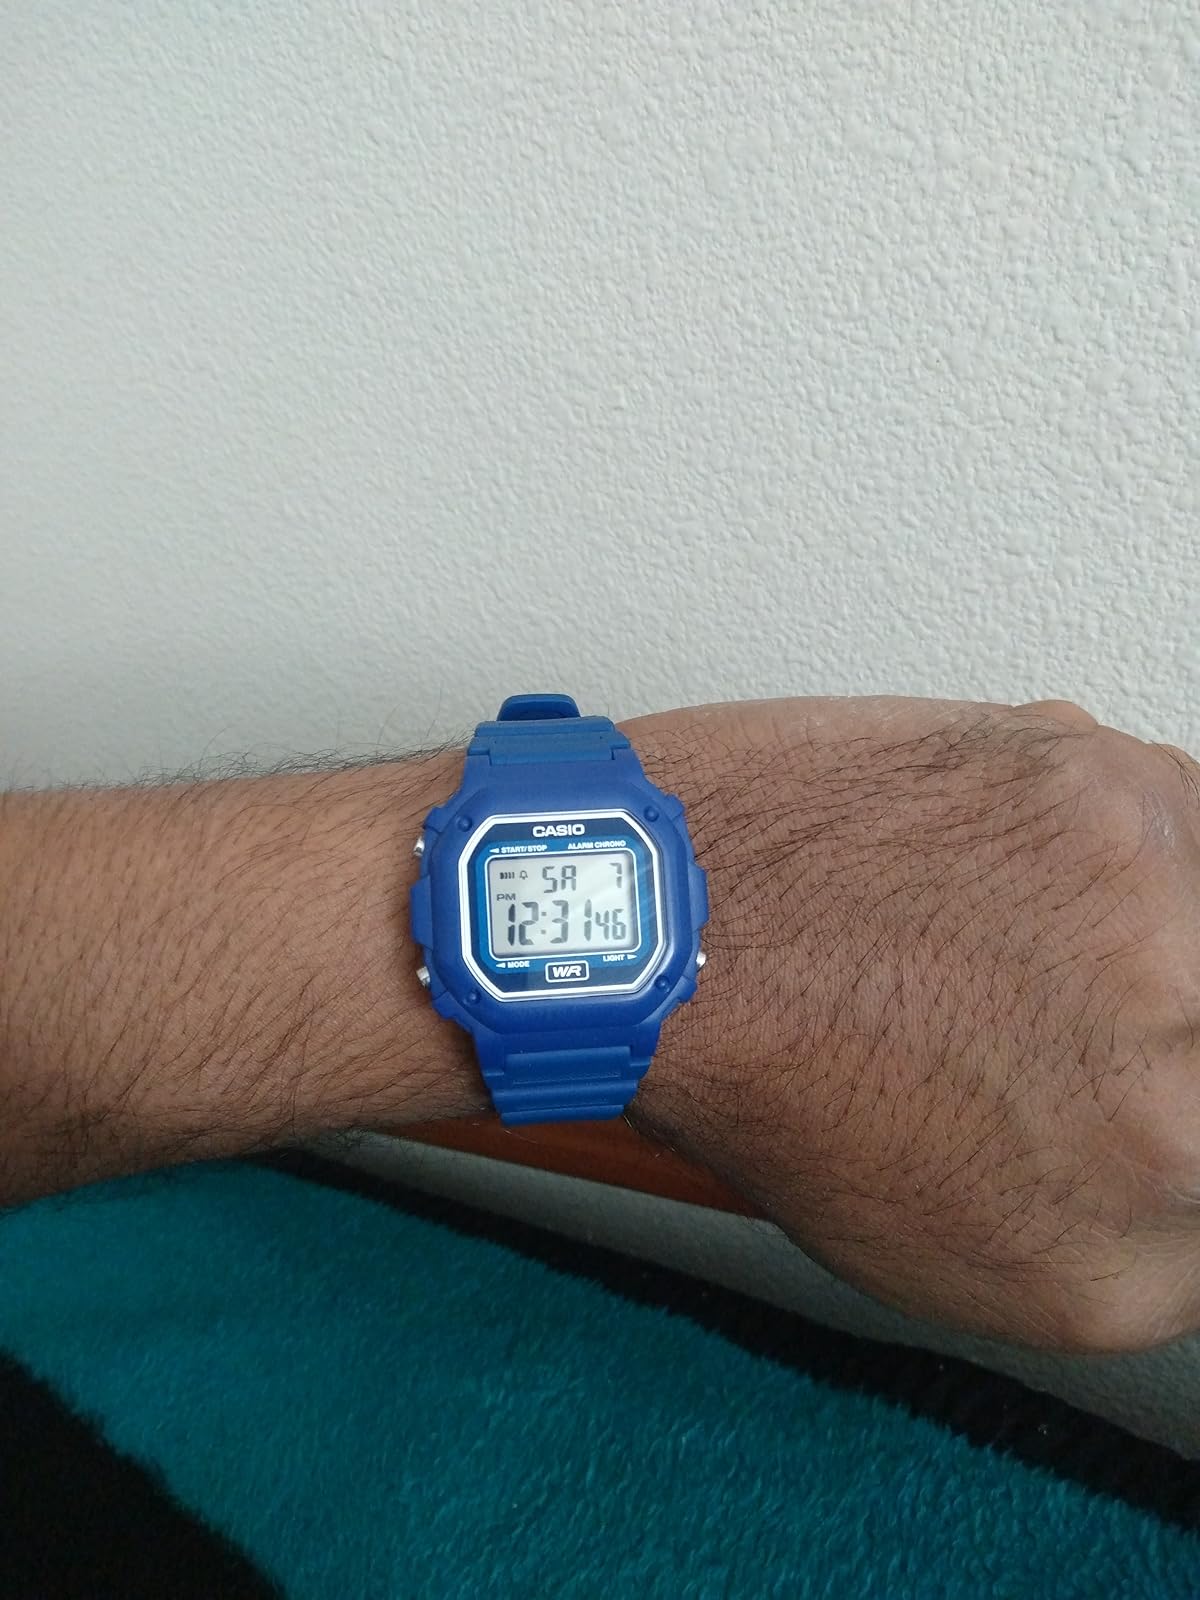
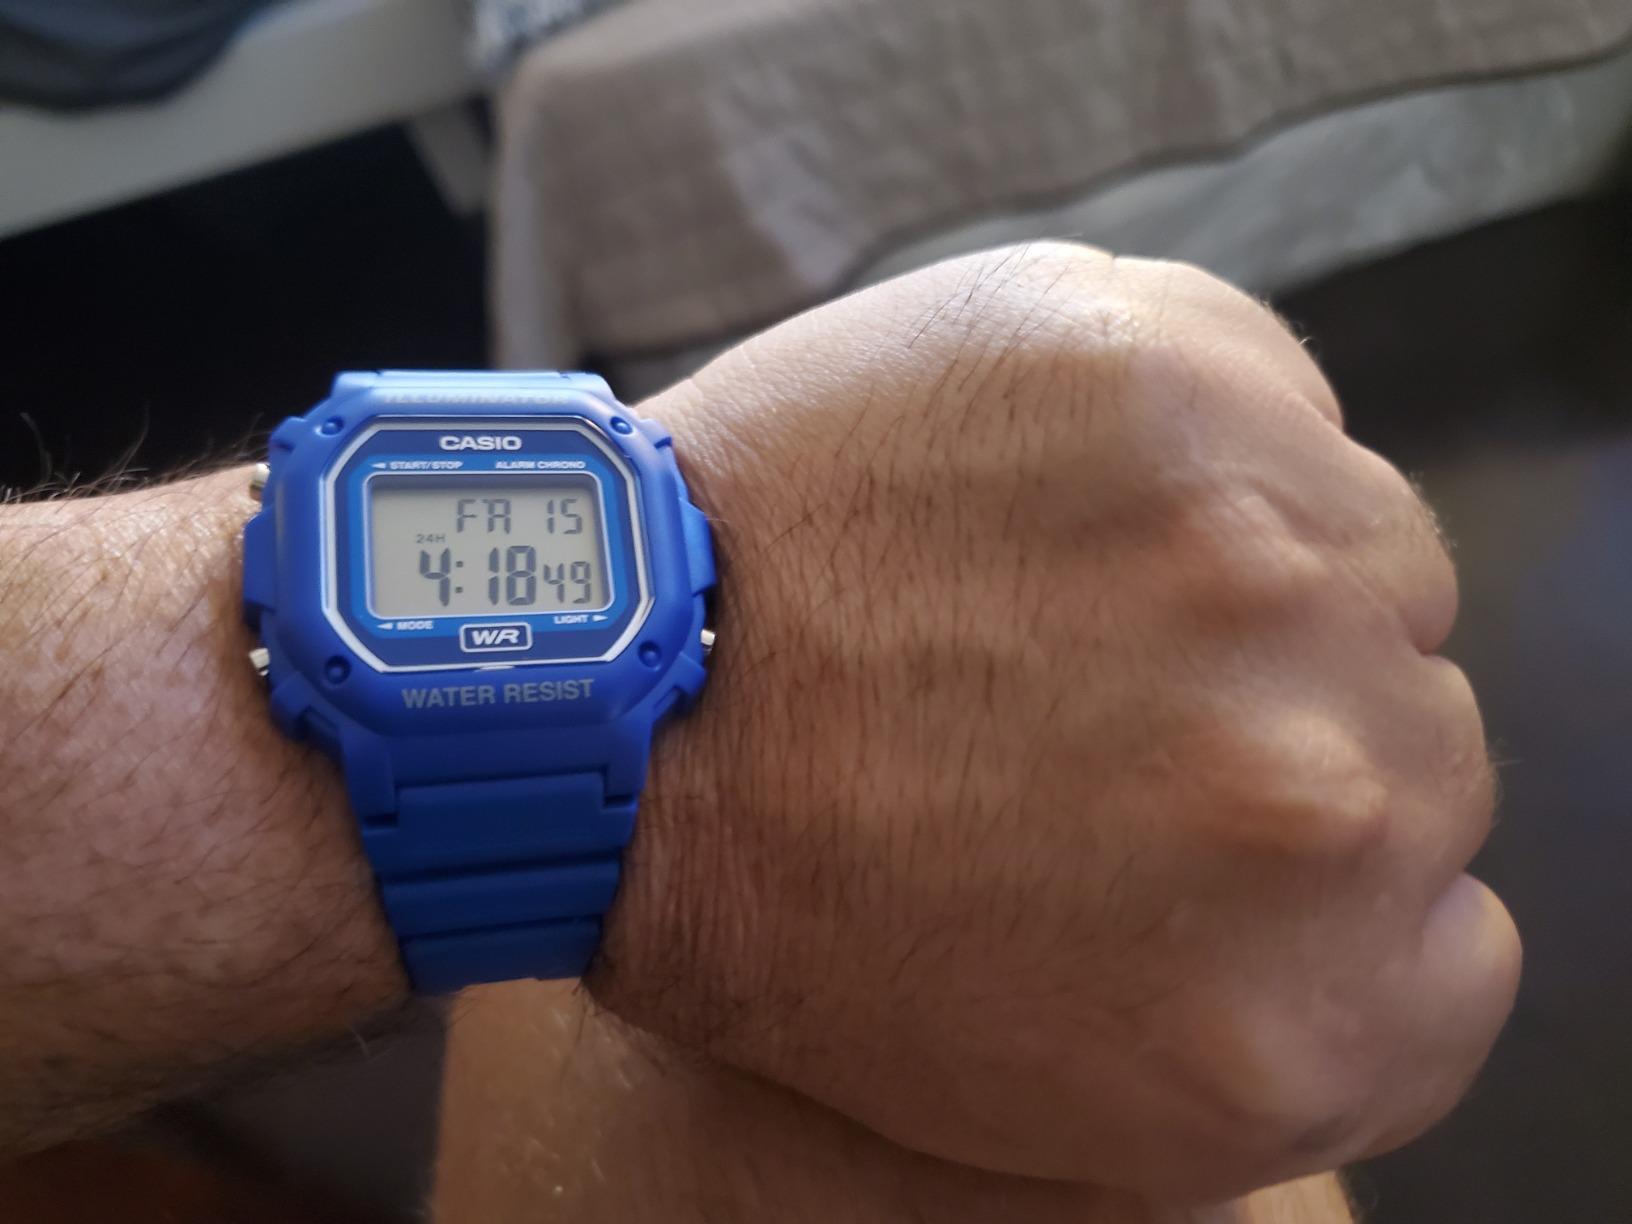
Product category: accessories_watch
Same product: yes